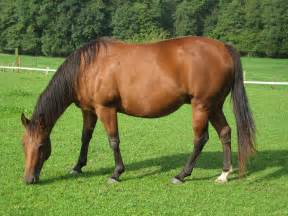
Label: cavallo